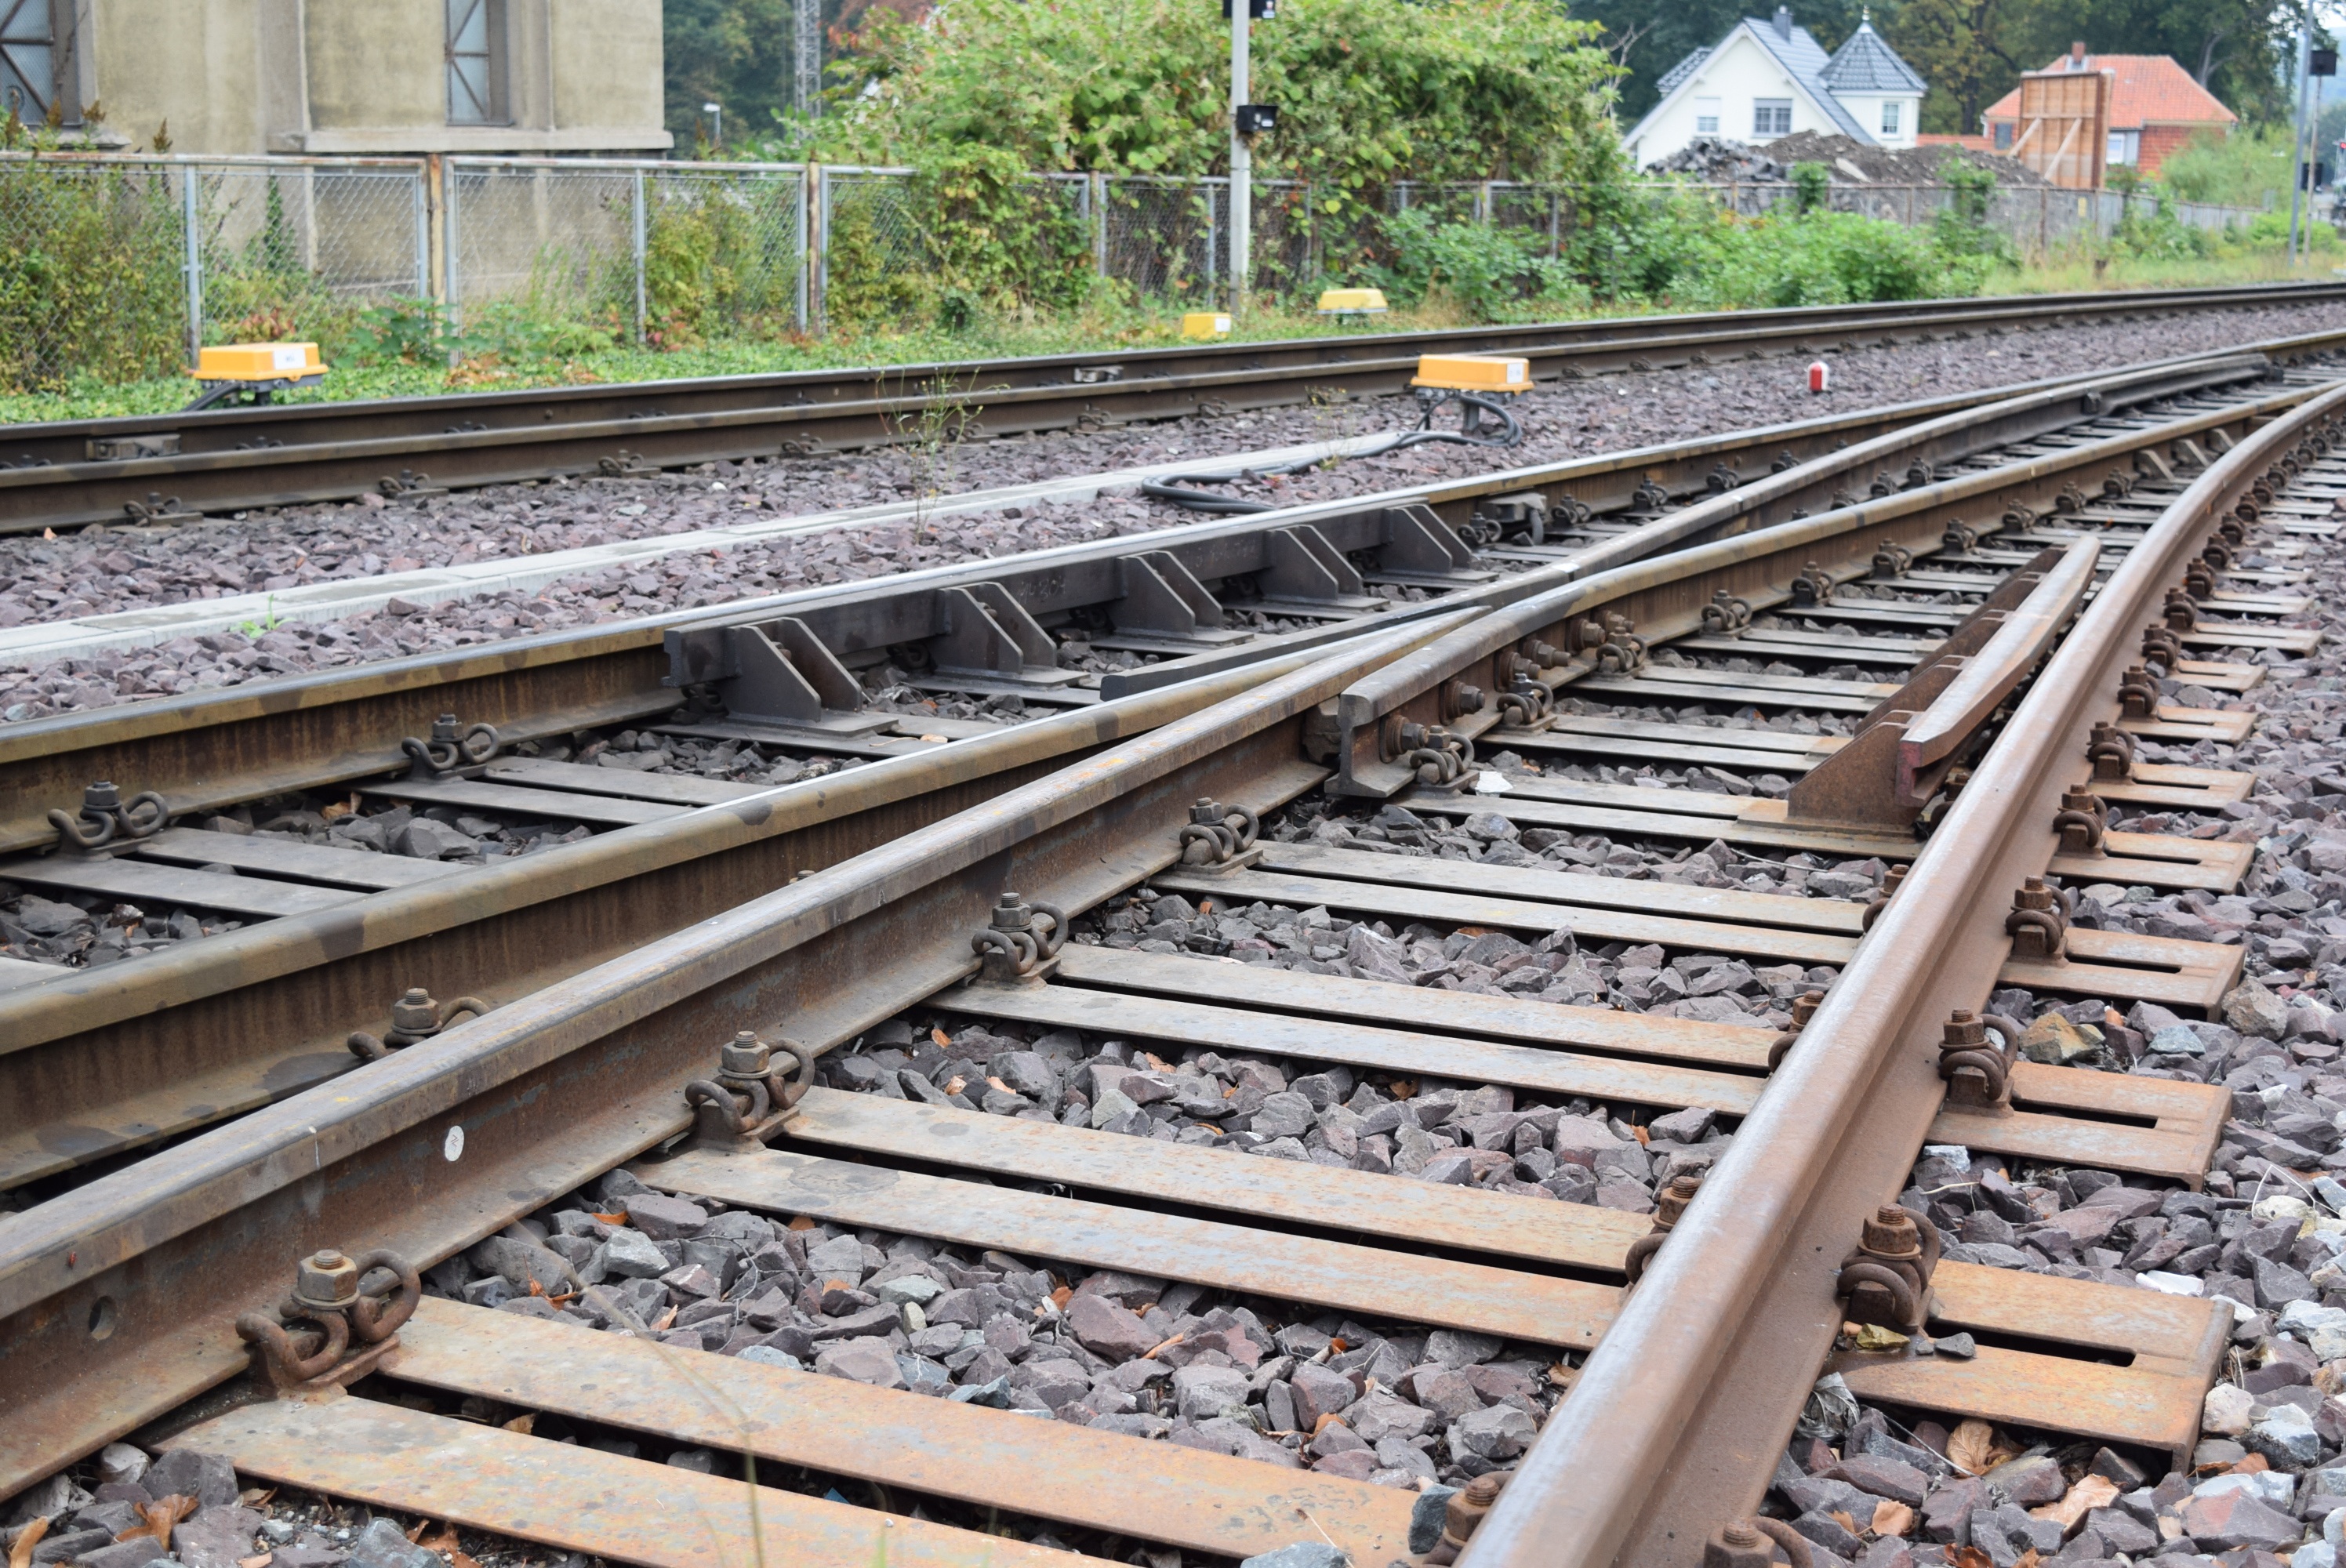
track, railway, train, transport, vehicle, railroad track, trains, railways, railway station, seemed, rail transport, gleise, rail traffic, steam locomotive, freight car, rolling stock, railroad car, passenger car, small gauge railway